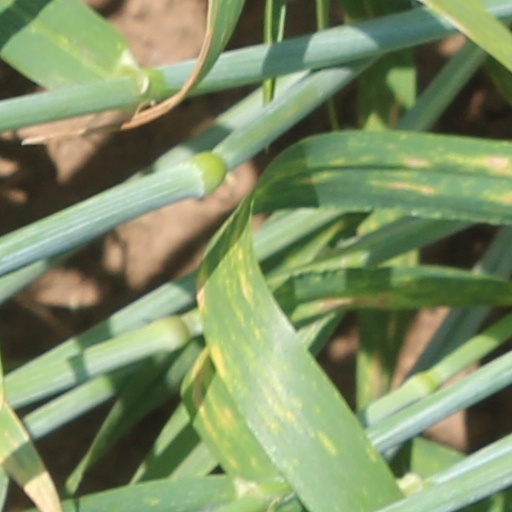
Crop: wheat